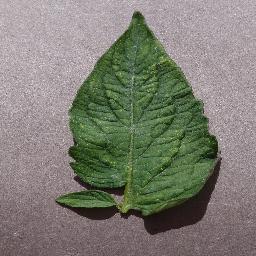
Label: Tomato___Spider_mites Two-spotted_spider_mite